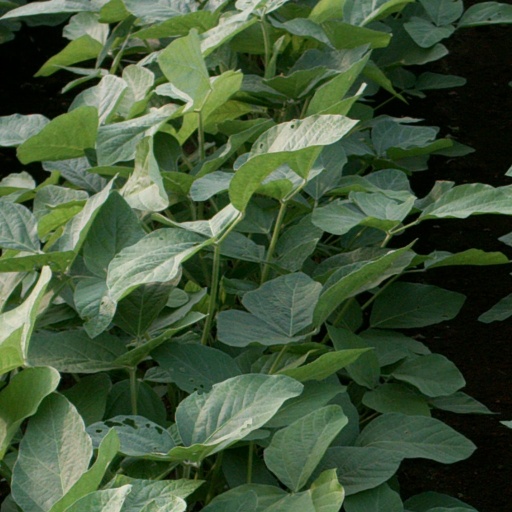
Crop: soybean